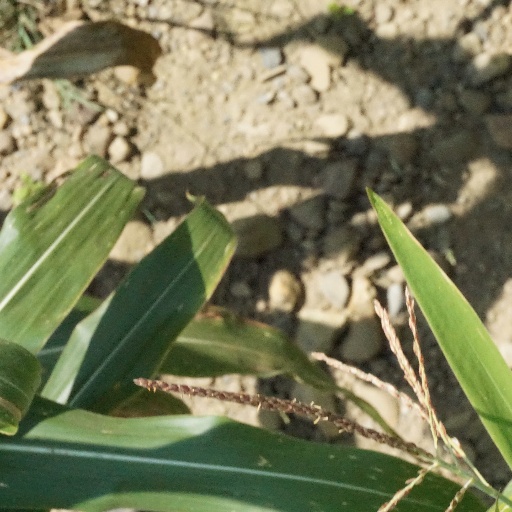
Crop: maize; corn